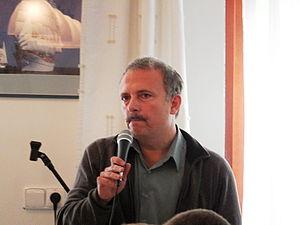
Le ministère de l'Environnement de la République tchèque est le département ministériel tchèque chargé et de protection de la nature et de l’environnement de la République tchèque.